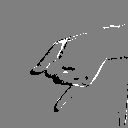
ASL letter: j